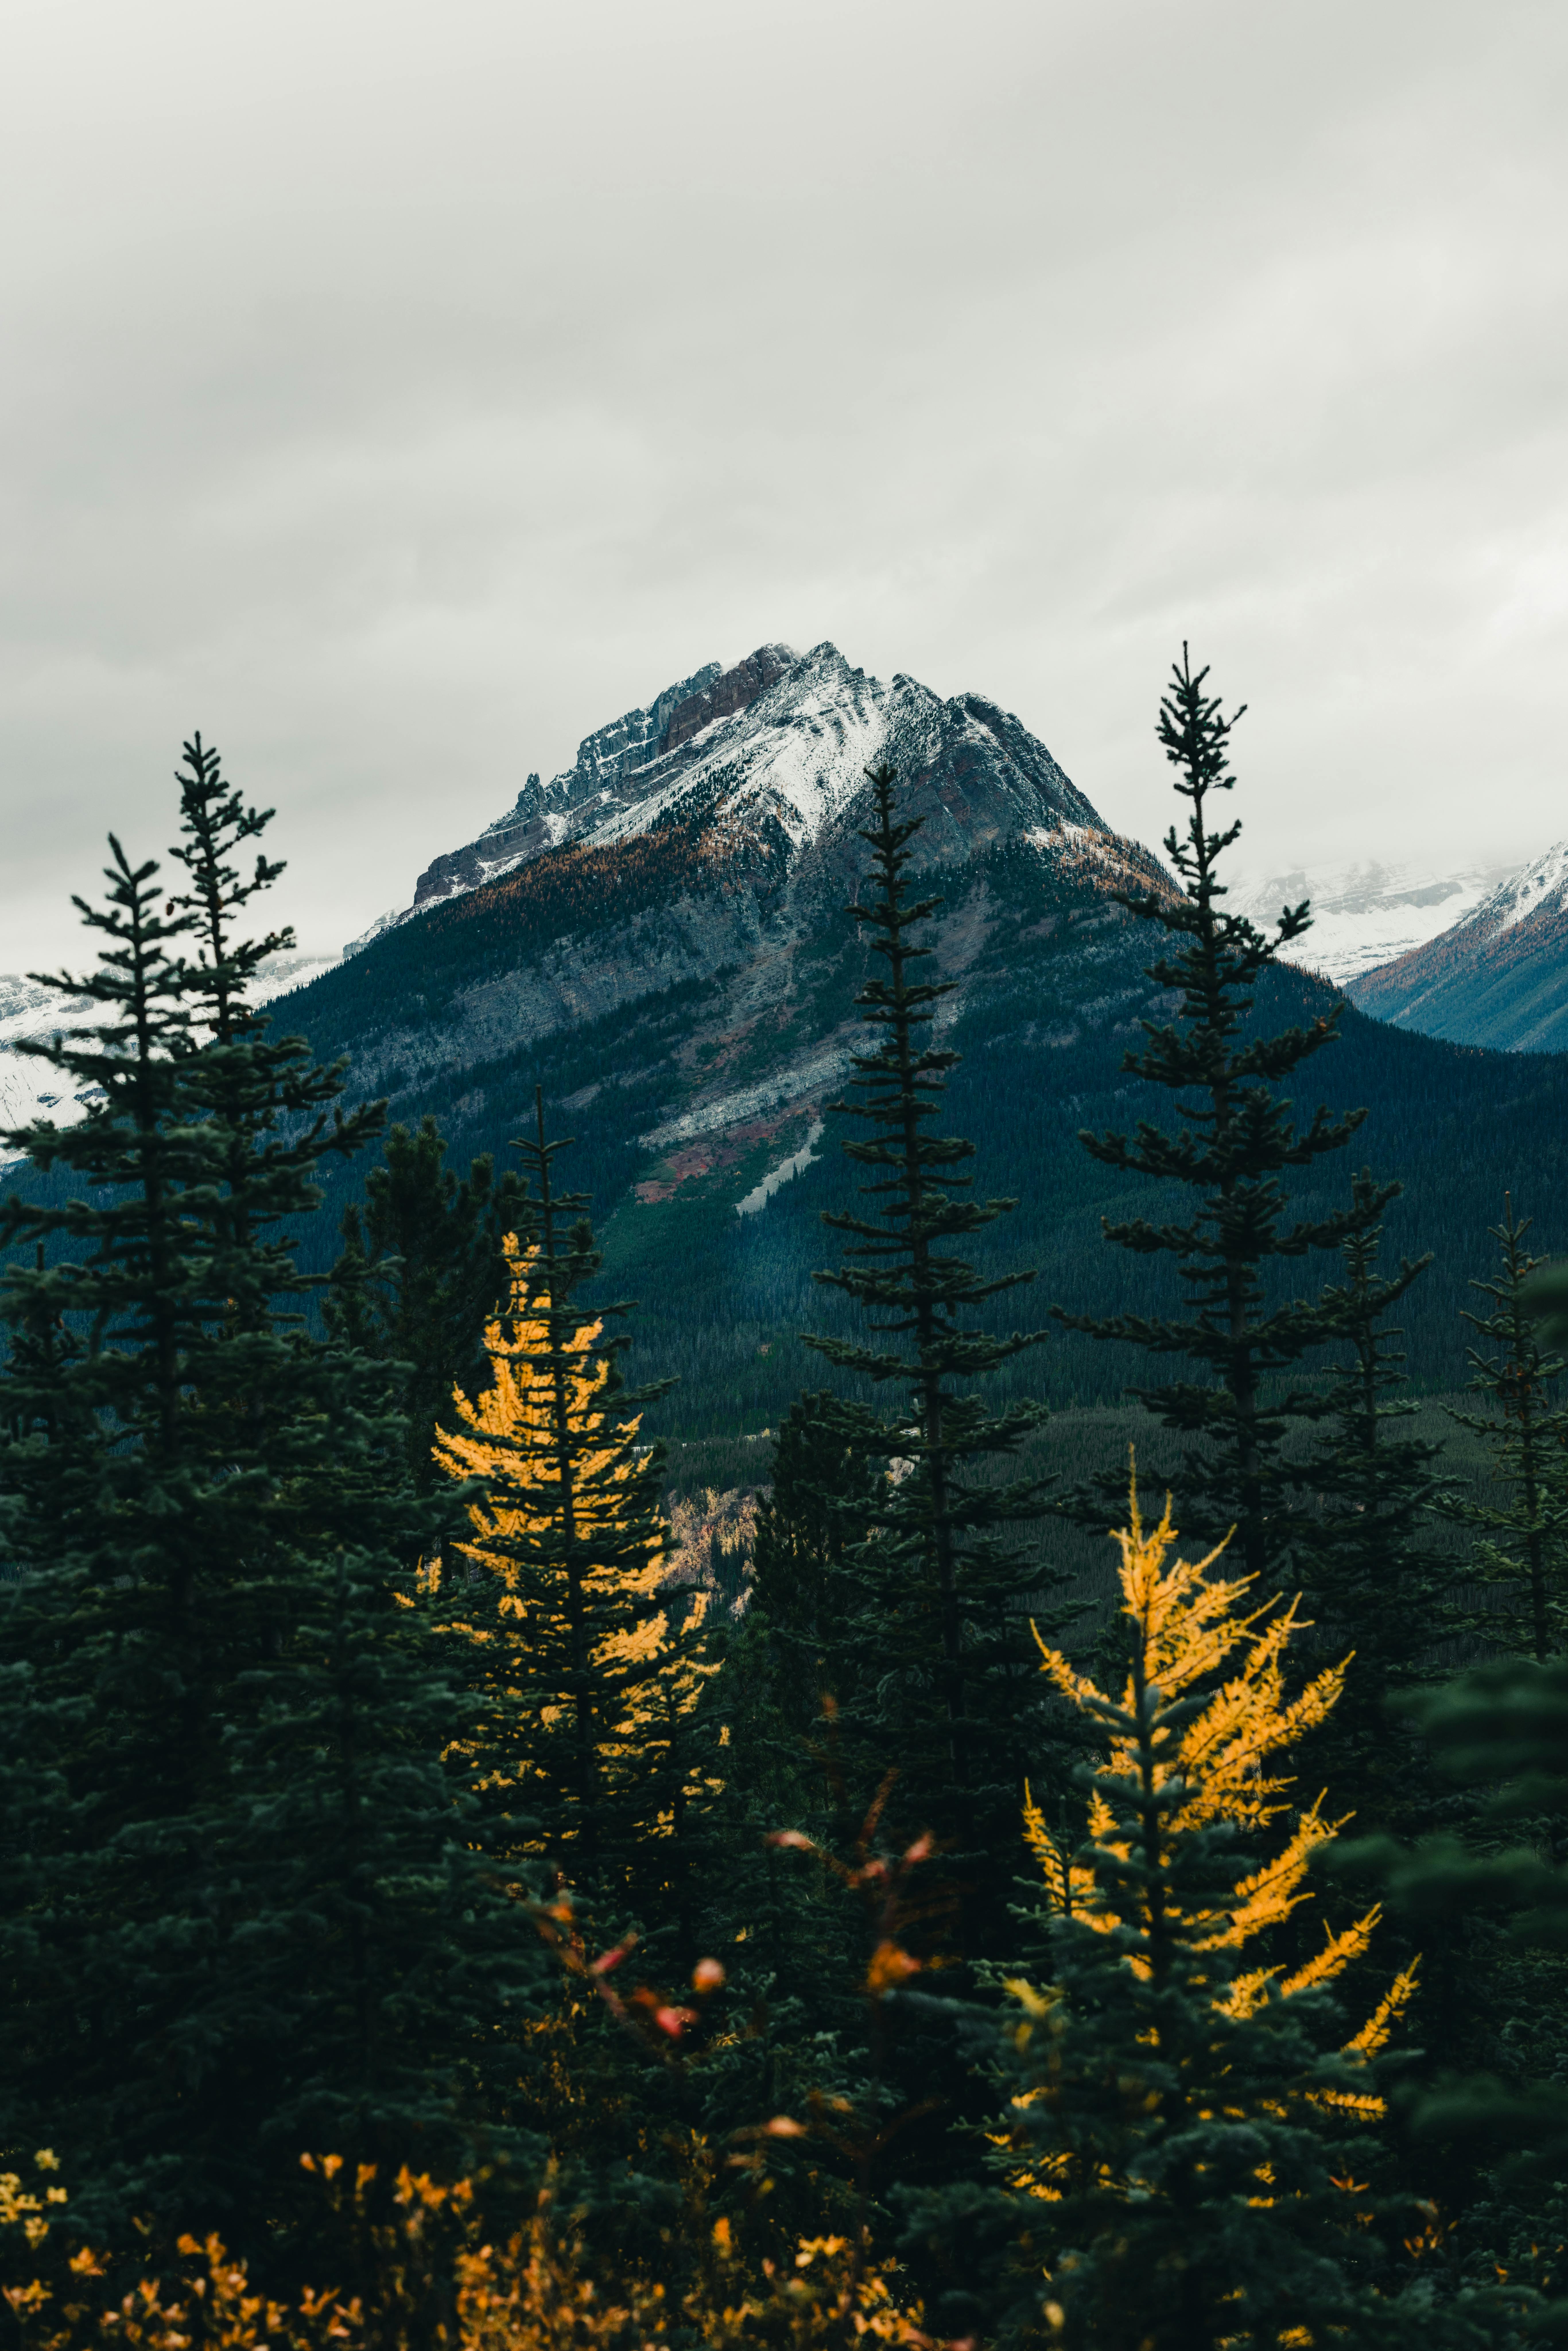
natural, sky, mountain, plant, ecoregion, leaf, tree, natural landscape, larch, snow, slope, evergreen, biome, People in nature, atmospheric phenomenon, woody plant, mountain range, forest, landscape, spruce fir forest, road, wood, hill, temperate broadleaf and mixed forest, hill station, massif, conifer, old growth forest, Northern hardwood forest, ridge, nature reserve, deciduous, tropical and subtropical coniferous forests, temperate coniferous forest, evening, winter, summit, valley, freezing, woodland, fir, valdivian temperate rain forest, pine, spruce, pine family, tundra, wildflower, autumn, Yellow fir